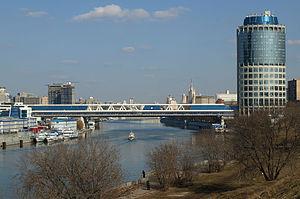
Moskva-City est le surnom du Centre de commerce international de Moscou, un quartier d'affaires actuellement en intense développement dans le centre ouest de Moscou, près du 3ᵉ périphérique.